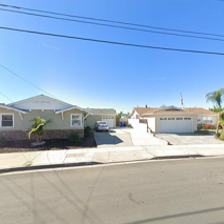
Label: streetView